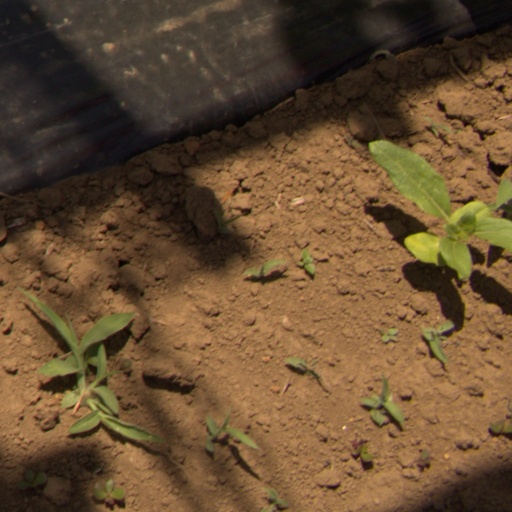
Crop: Jerusalem artichoke